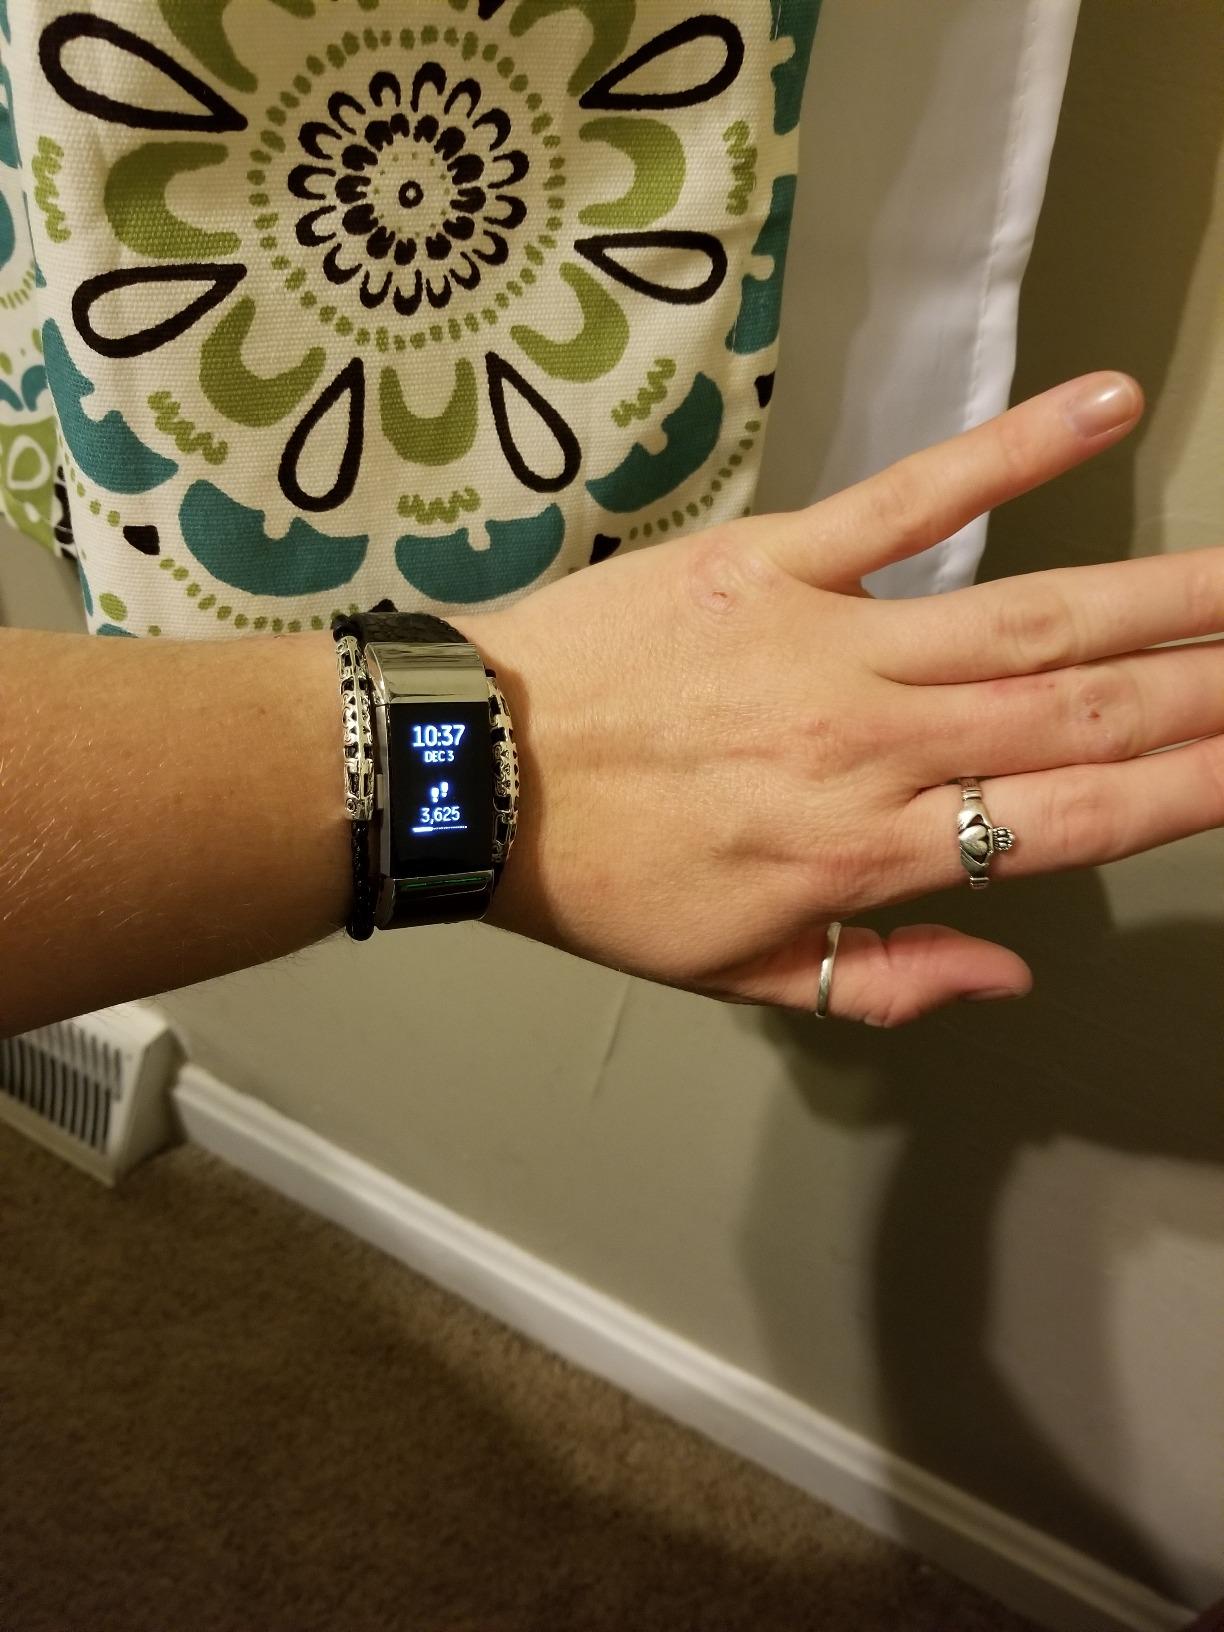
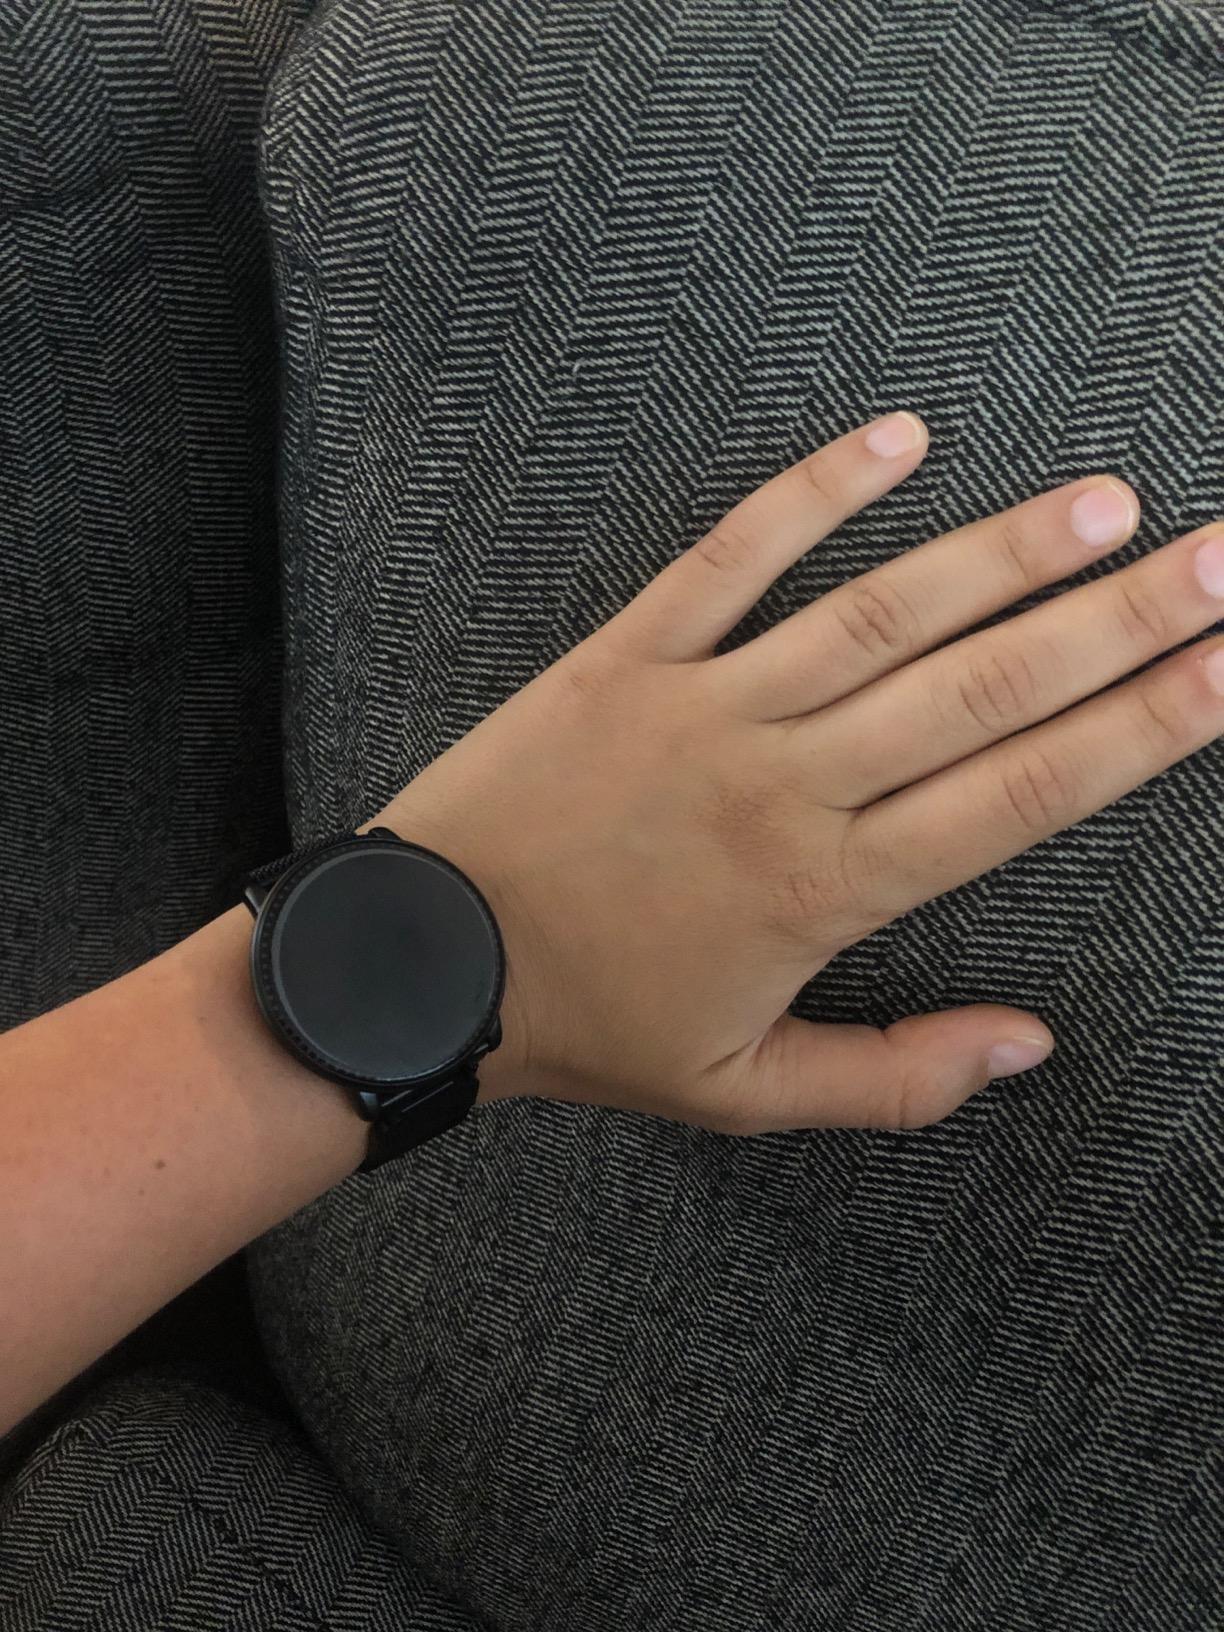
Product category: smartwatch
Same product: no